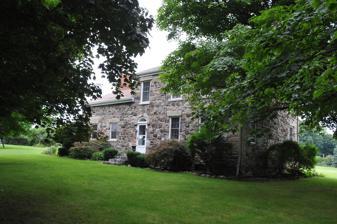
Building: Donald Mann House
Country: United States of America
Year built: 1830
Historic house in New York, United States United States historic place Donald Mann House U.S. National Register of Historic Places Donald Mann House, January 2008 Show map of New York Show map of the United States Location 327 Stewart Rd., Scottsville, New York Coordinates 43°00′03″N 77°48′17″W / 43.0009°N 77.8046°W / 43.0009; -77.8046 Area 2.8 acres (1.1 ha) Built c. 1830 ( 1830 ) Architectural style Late Federal NRHP reference No. 13000449 Added to NRHP June 25, 2013 Donald Mann House is a historic home located at Scottsville , Monroe County, New York . It was built about 1830, and is a two-story, Late Federal stone farmhouse with a 1 + 1 ⁄ 2 -story side wing.  It has a garage addition and stone porch (now enclosed) added about 1900.  Also on the property is a contributing stone outbuilding. It was listed on the National Register of Historic Places in 2013. References